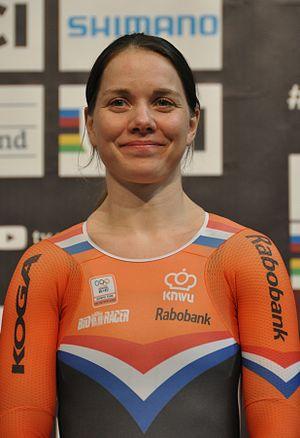
Laurine van Riessen, née le 10 août 1987 à Leyde, est une patineuse de vitesse et coureuse cycliste néerlandaise. En patinage de vitesse, elle obtient une médaille de bronze sur le 1 000 mètres aux Jeux olympiques de 2010. Depuis 2015, elle se concentre sur une carrière en cyclisme sur piste.